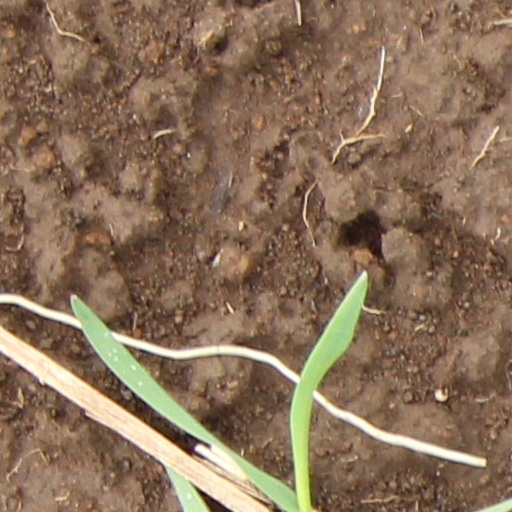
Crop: wheat